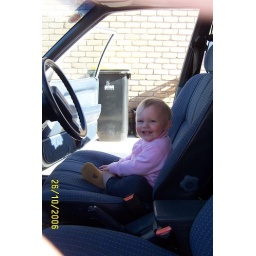
Athena in Daddy's car showing the I'm so cute grin.